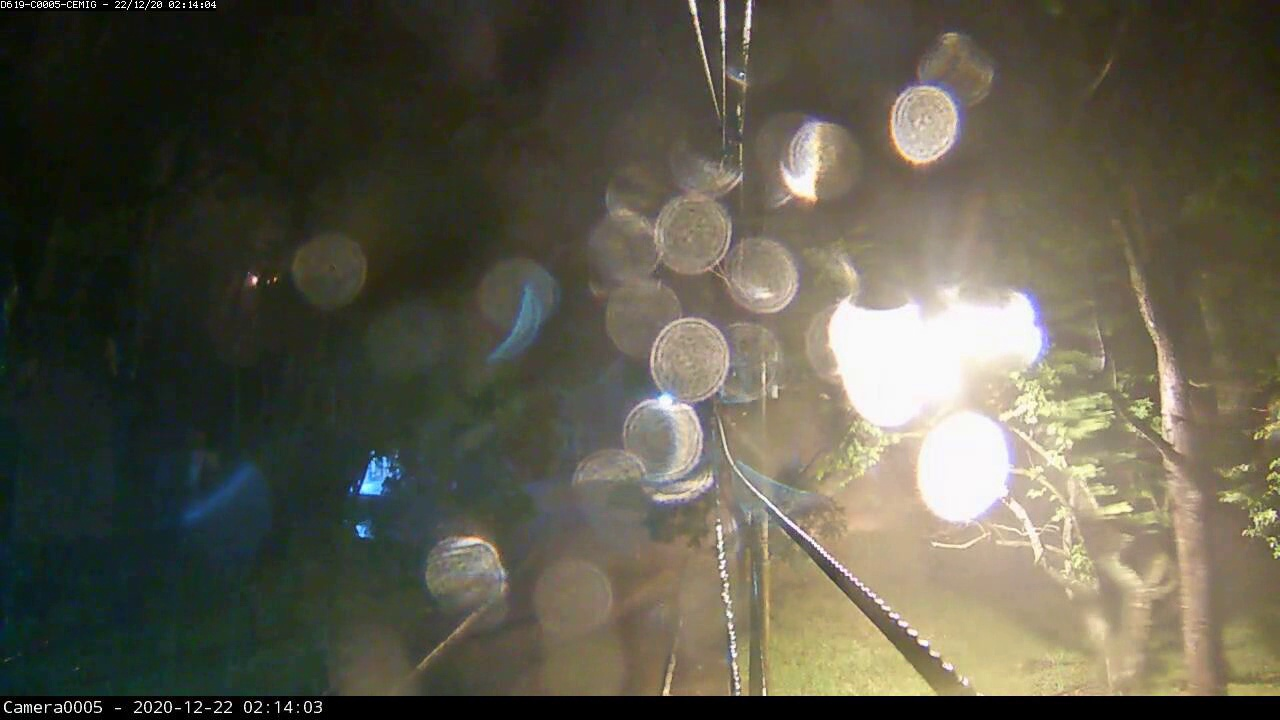
Fire: no
Smoke: no